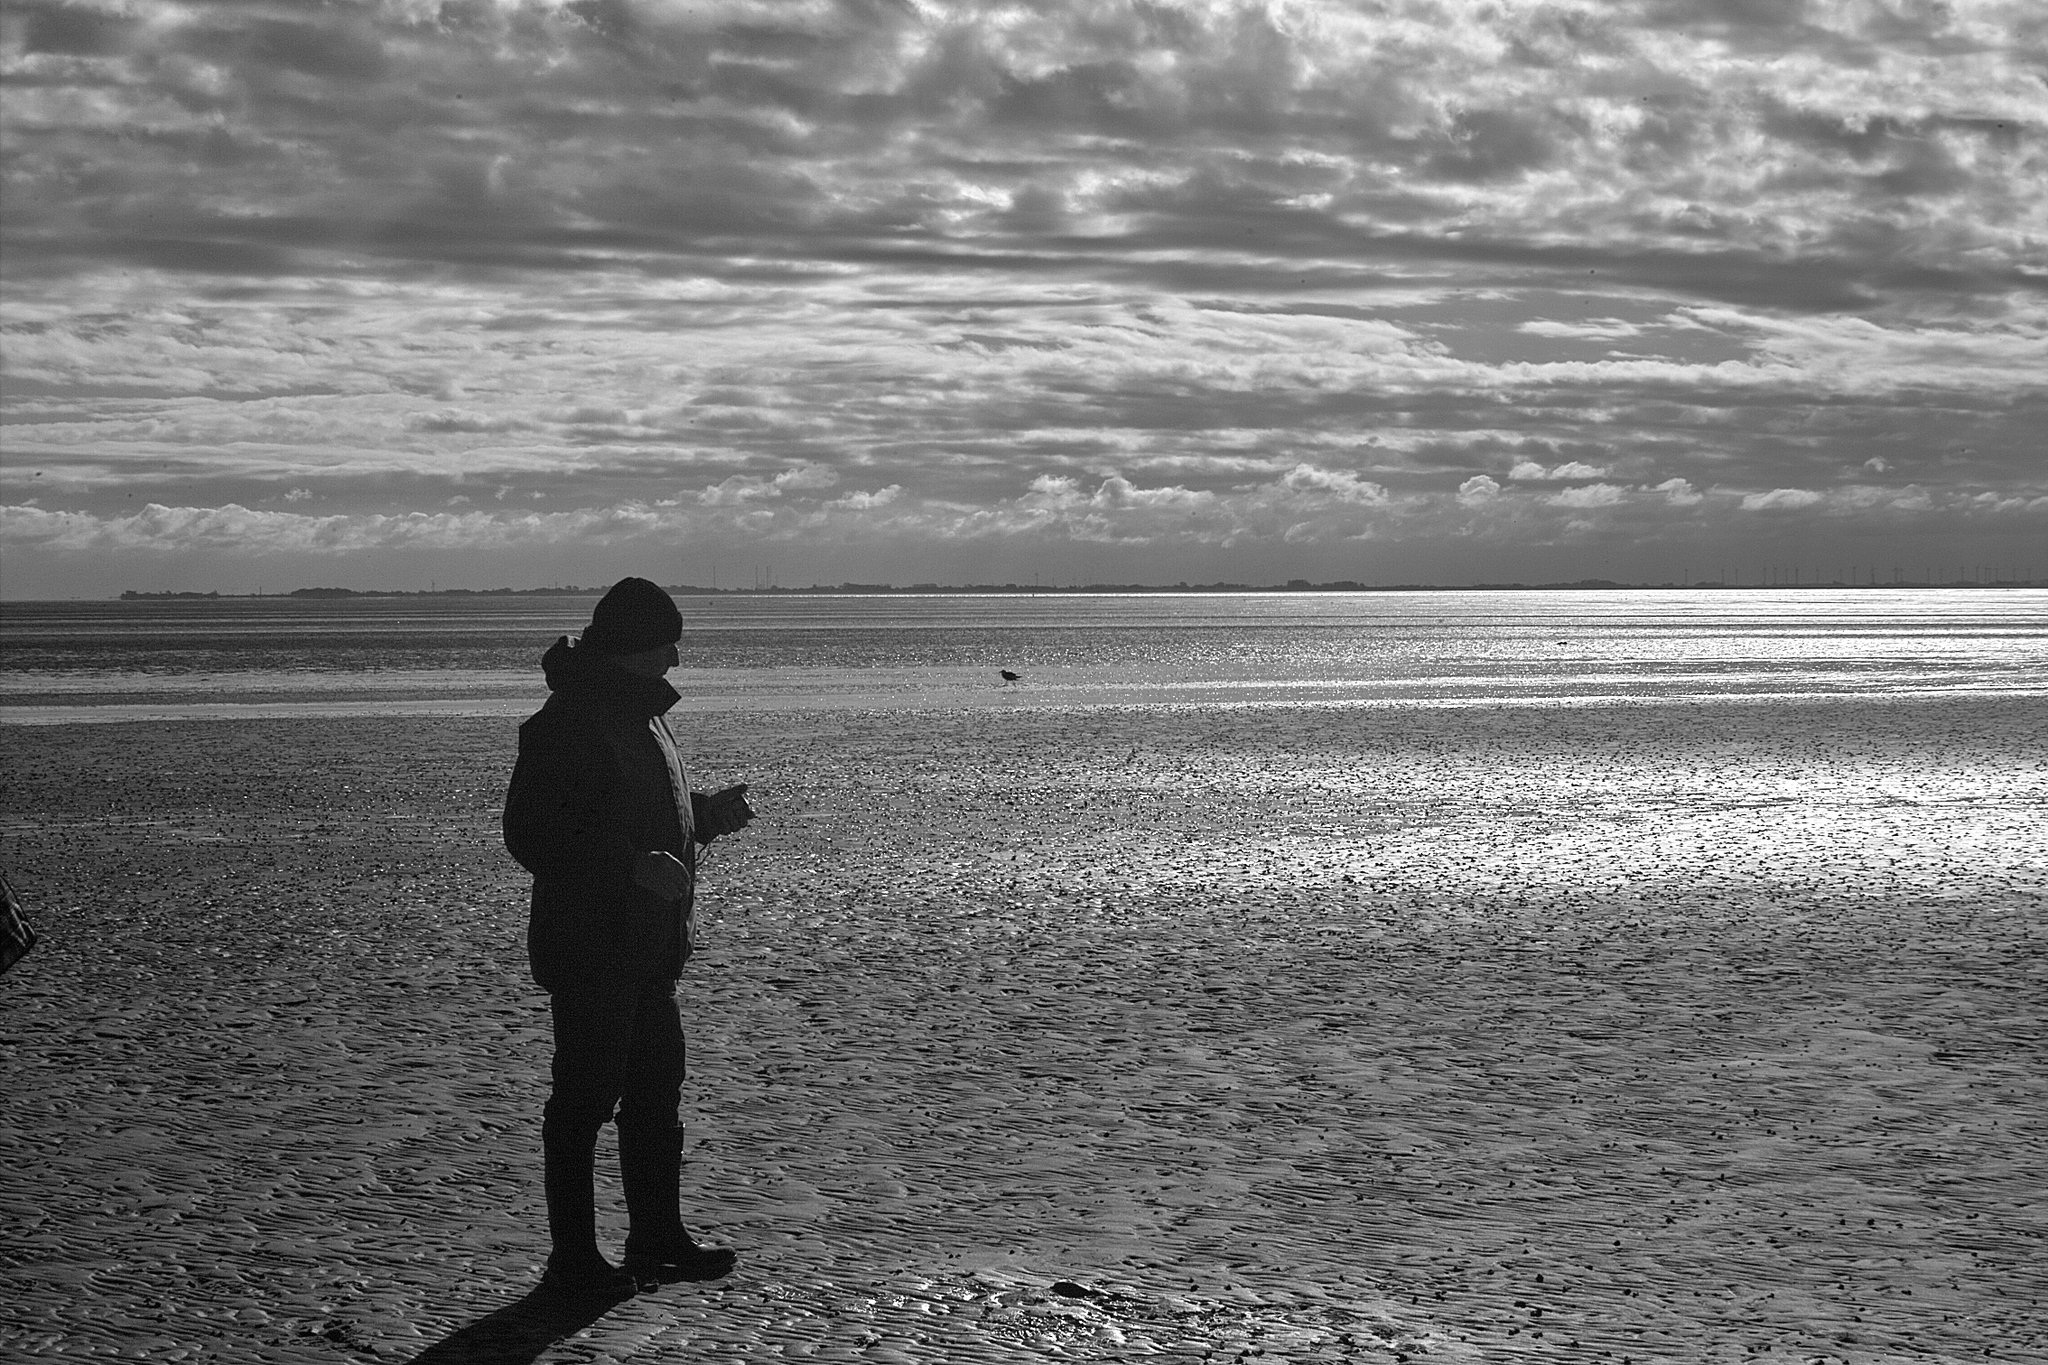
beach, sea, coast, sand, rock, ocean, horizon, cloud, black and white, sunset, white, sunlight, shore, wave, black, monochrome, body of water, photograph, north sea, watts, monochrome photography